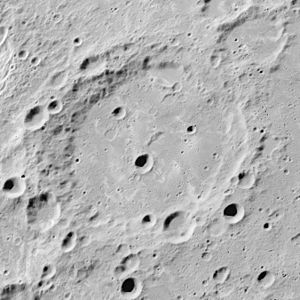
Fleming
Fleming er et nedslagskrater på Månen. Det befinder sig på den sydlige halvkugle på Månens bagside og er opkaldt efter den britiske læge og nobelprismodtager Alexander Fleming og den skotsk-fødte, amerikanske astronom Williamina Fleming.